Avraham Eliezer Alperstein

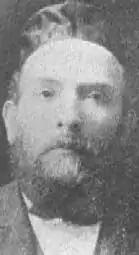
Rabbi Avraham Eliezer Alperstein

Avraham Eliezer Alperstein ( 1853 – January 28, 1917) was an Orthodox Rabbi, Rosh yeshiva, publisher, communal leader and exceptional Talmudic scholar. He published the first ever section of Talmud in the United States.